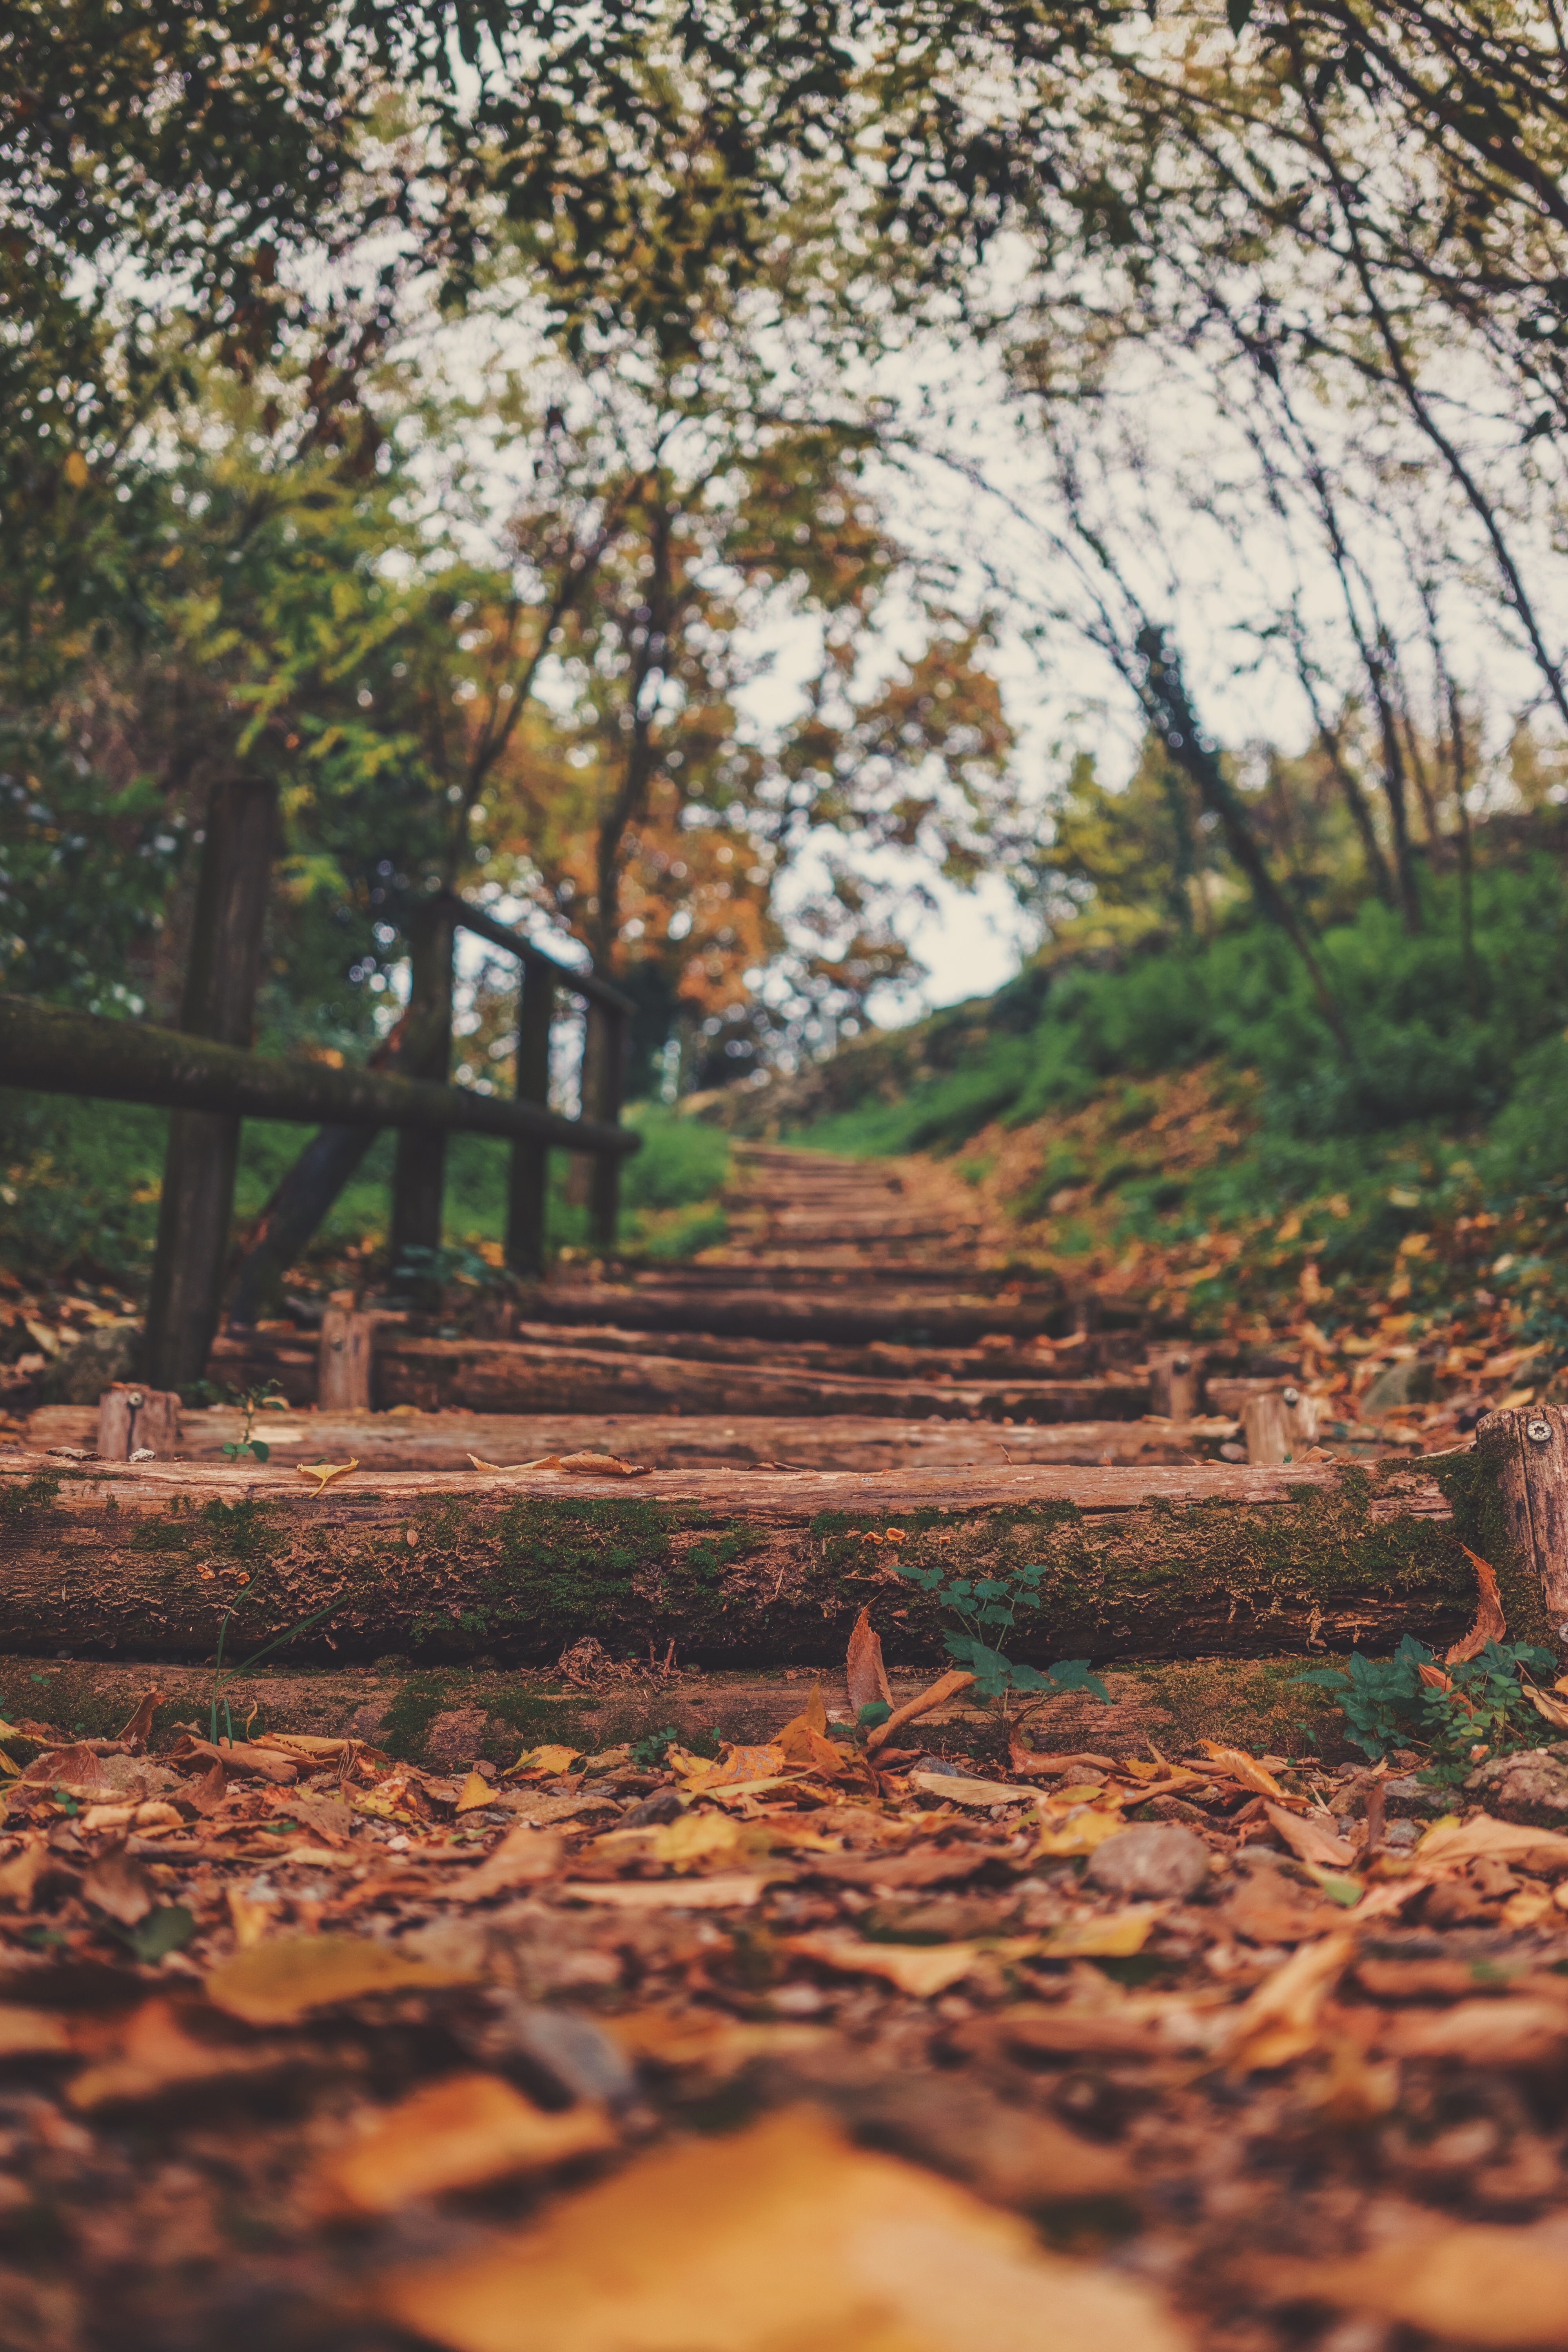
landscape, tree, nature, forest, sunlight, morning, leaf, flower, autumn, soil, season, woodland, habitat, rural area, natural environment, woody plant